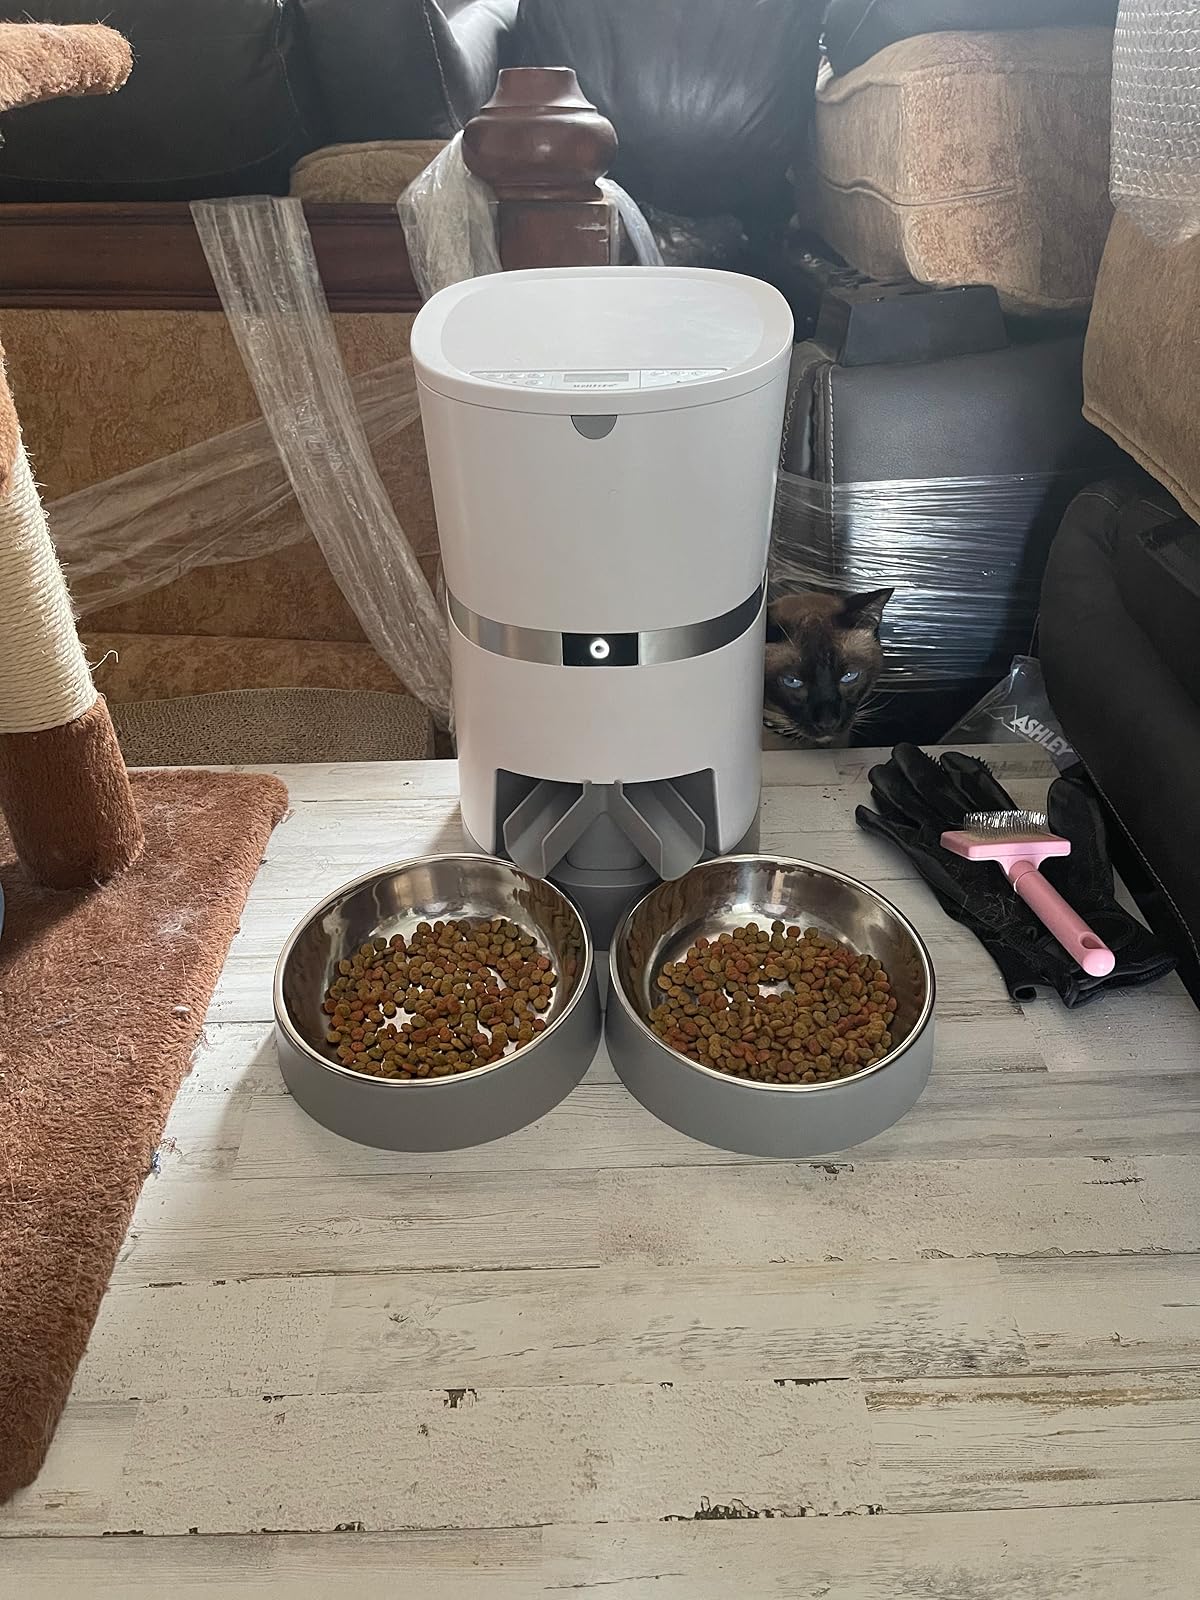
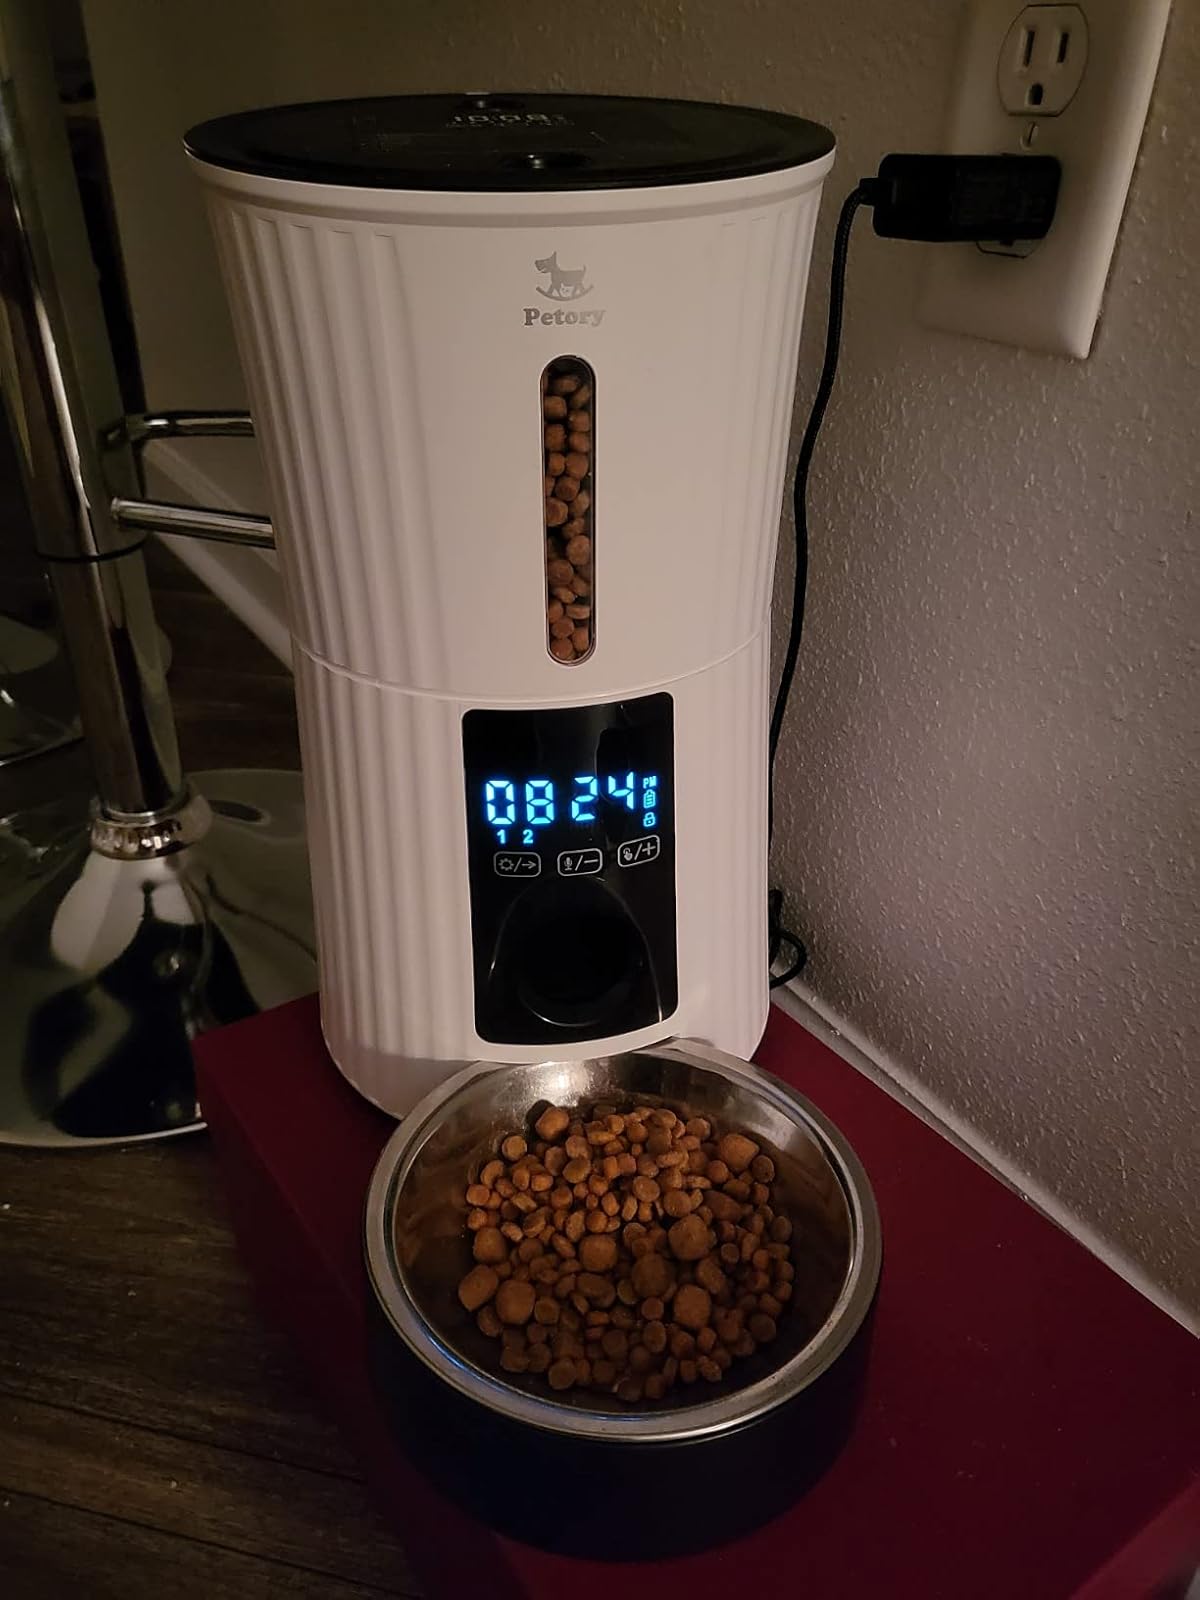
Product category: items_feeder
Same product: no